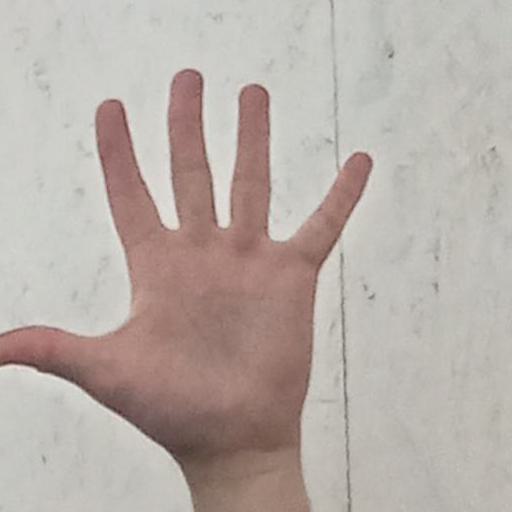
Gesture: palm